List of Northern Iowa Panthers men's basketball head coaches

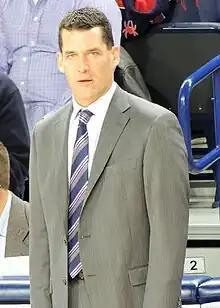
Ben Jacobson, the current head coach of the Northern Iowa Panthers, and the winningest head coach in Panthers men's basketball history.

The following is a list of Northern Iowa Panthers men's basketball head coaches. There have been 25 head coaches of the Panthers in their 122-season history.